Sky position (RA, Dec in degrees): 238.795, 5.794
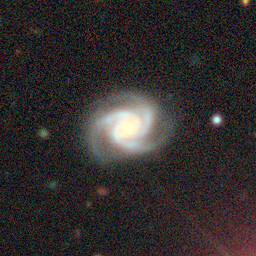
Galaxy morphology: Unbarred Loose Spiral Galaxies